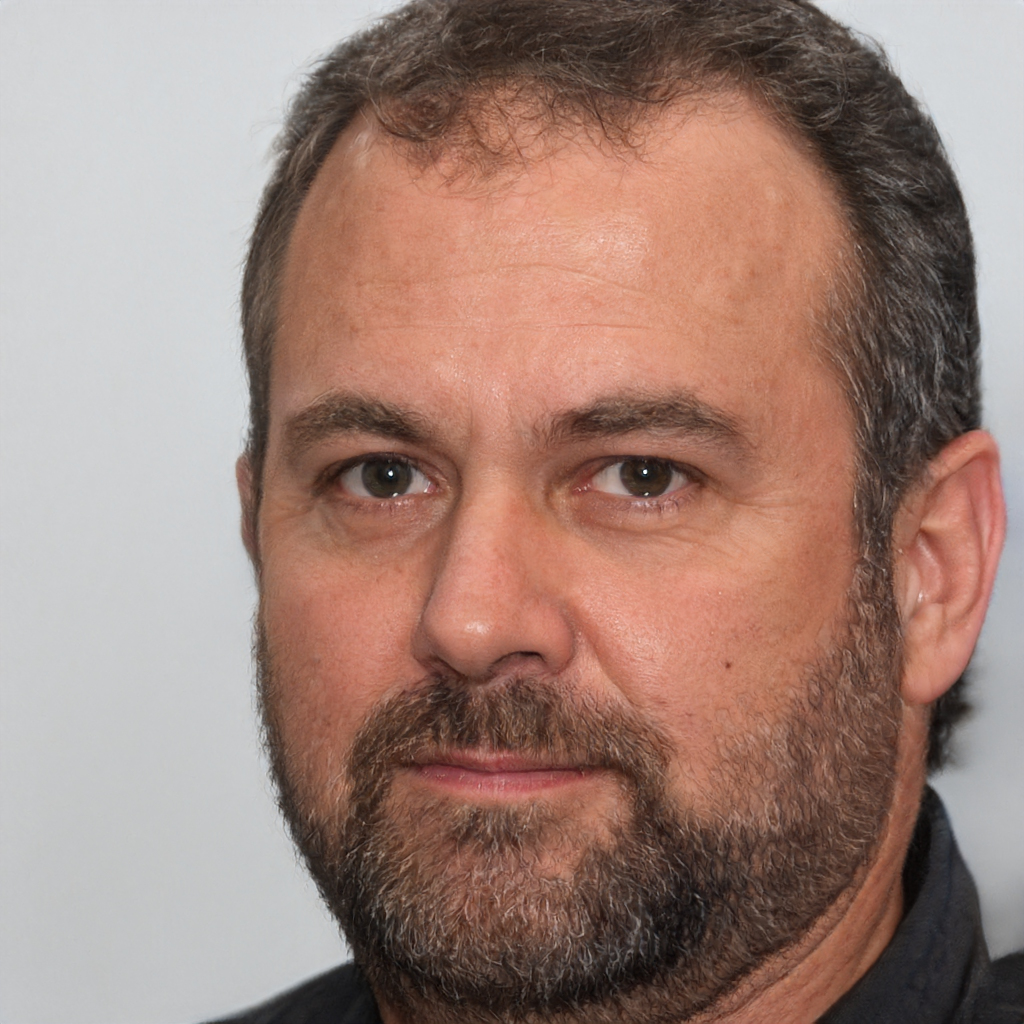
Gender: Male